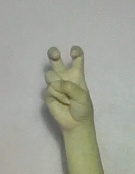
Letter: toot